Plochingen

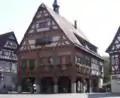
Old town hall

Due to its convenient location at the mouth of the Fils into the Neckar, people have been living in the area since the earliest times, which is attested by finds from the Stone Age. Finds of weapons and grave goods from the Bronze Age give evidence of a settlement belonging to the Urnfield culture. Also from the Hallstatt period grave mounds indicate that there might have been a continuous Celtic settlement up to the Roman period. In classical antiquity the Romans and in the early Middle Ages the Alamanni settled in the area.